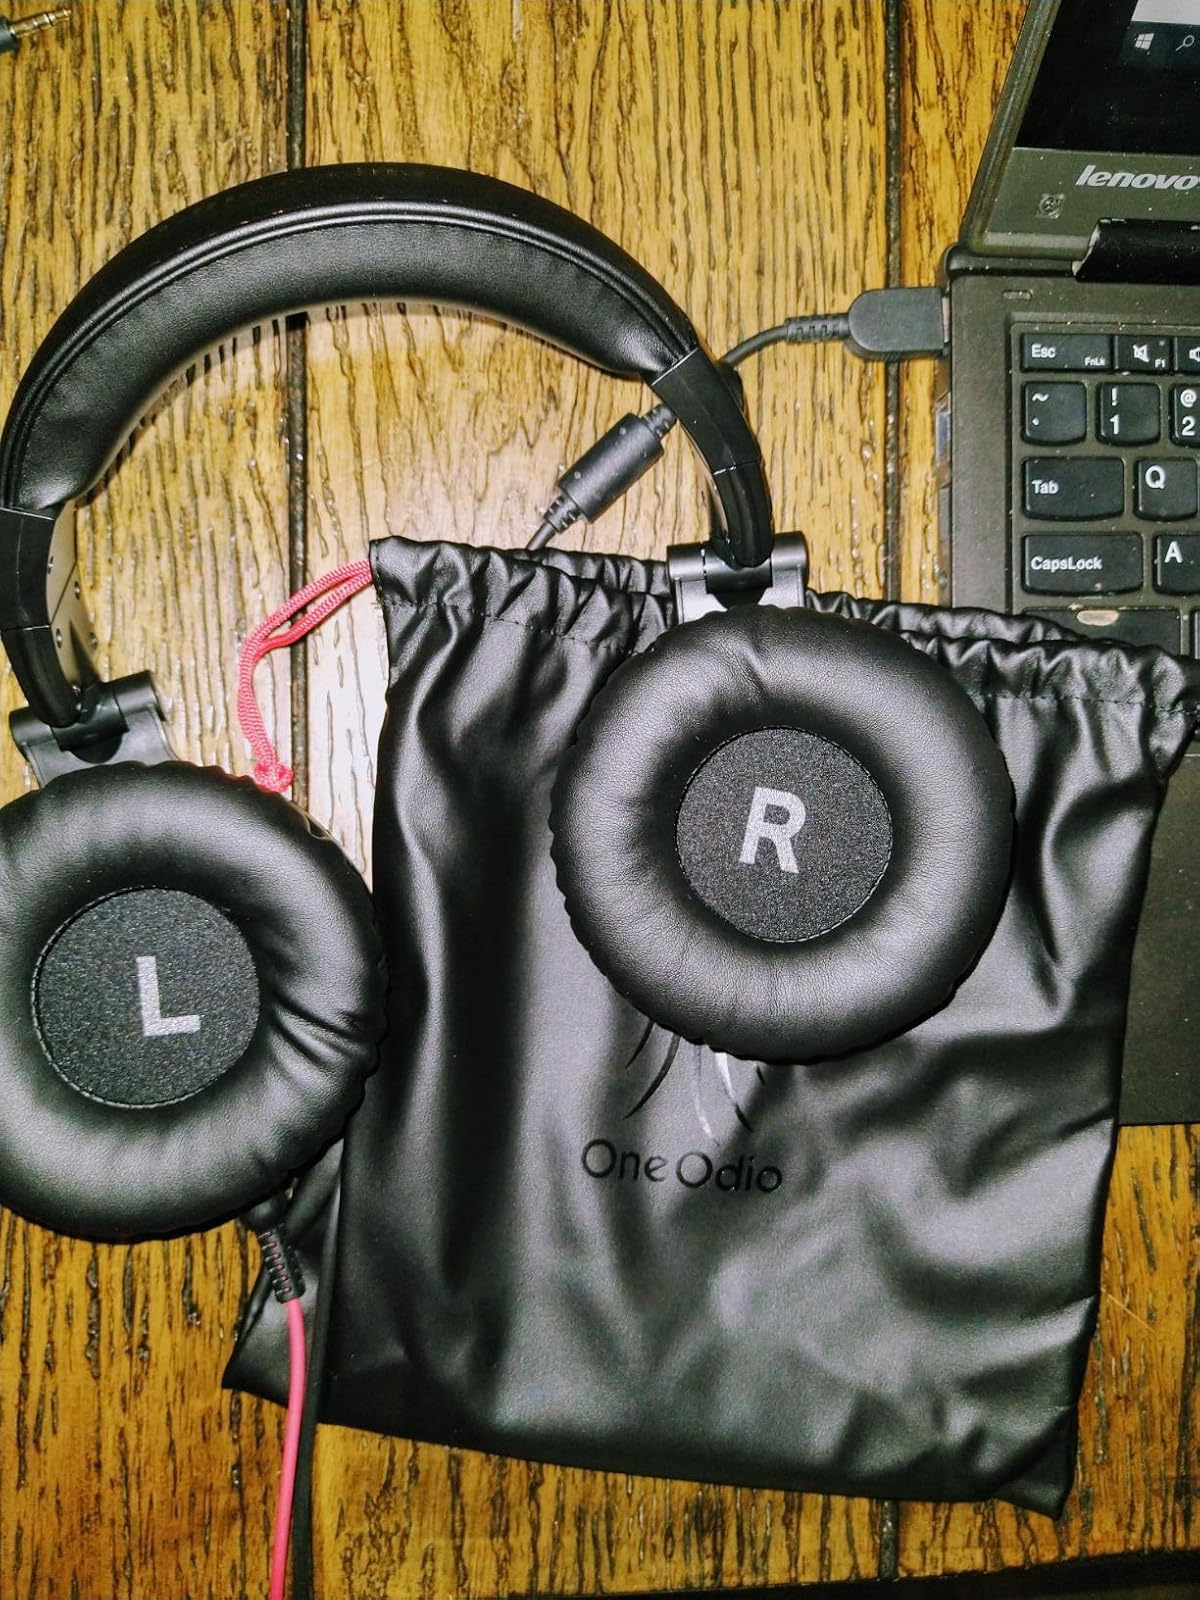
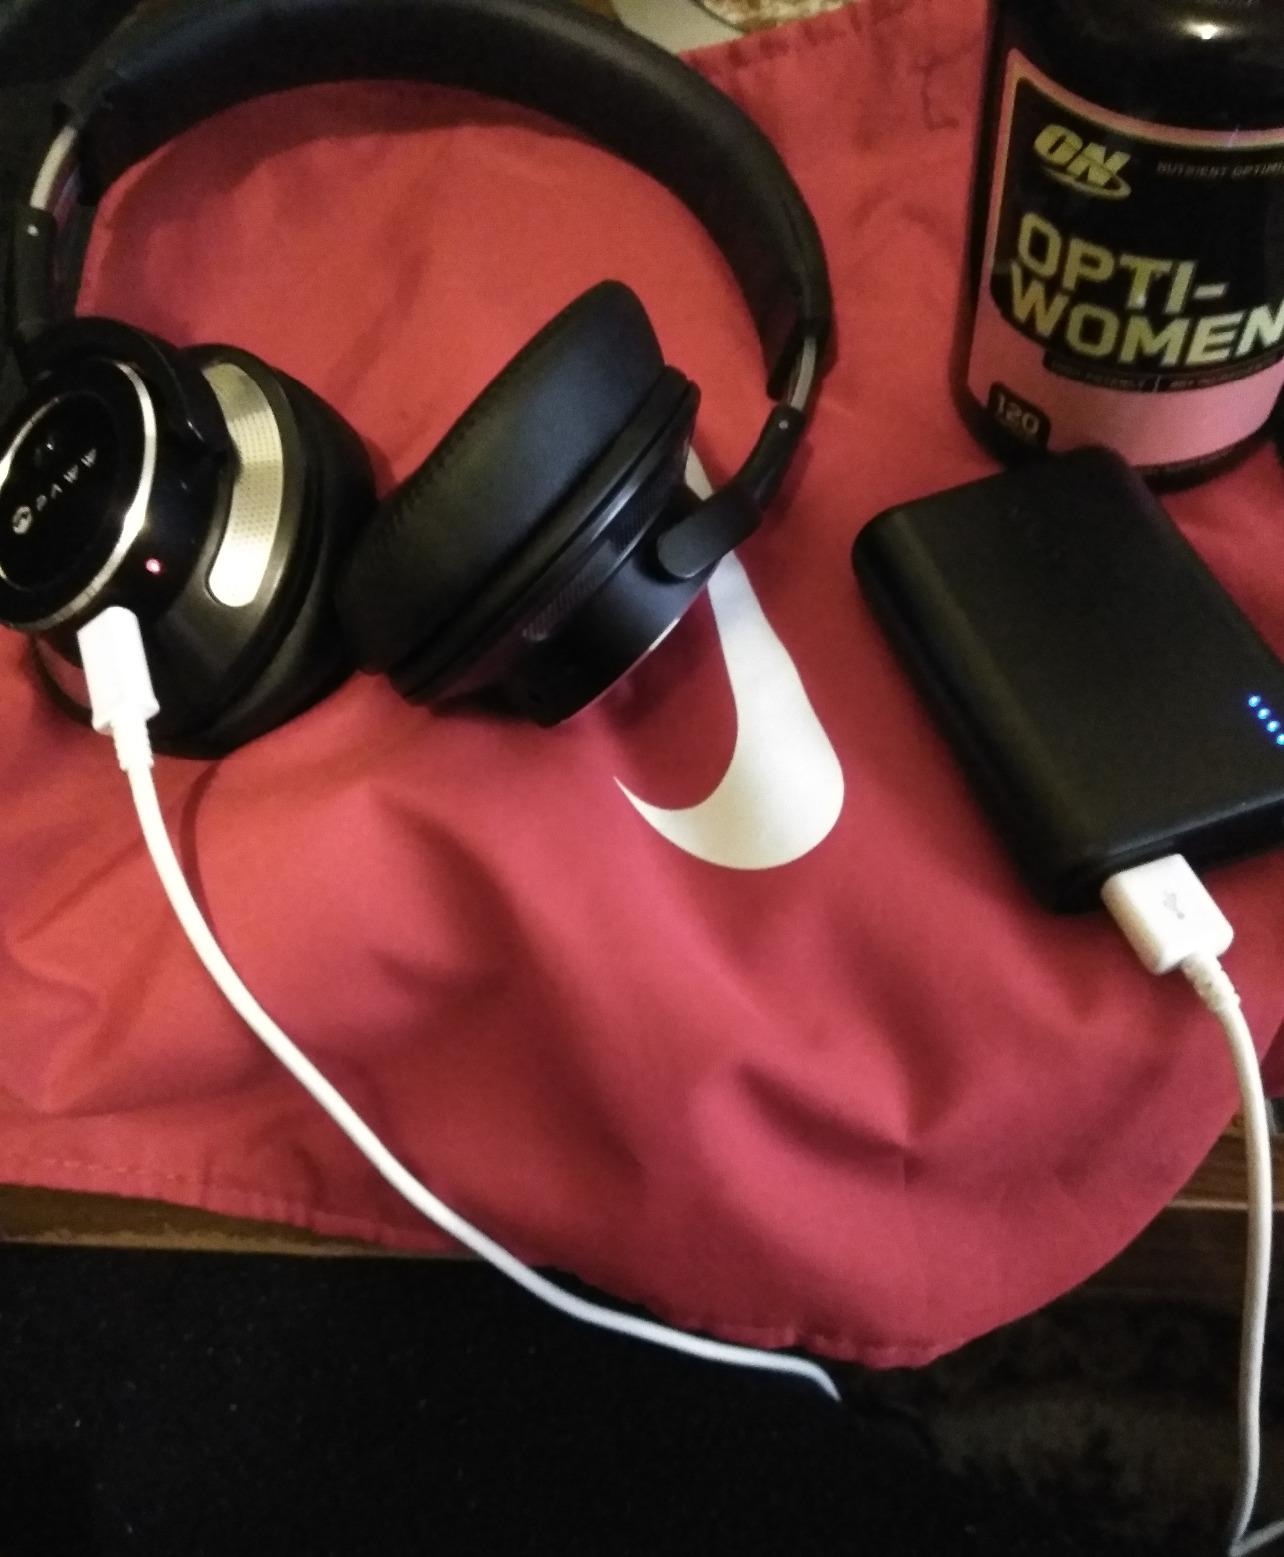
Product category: headphones
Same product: no